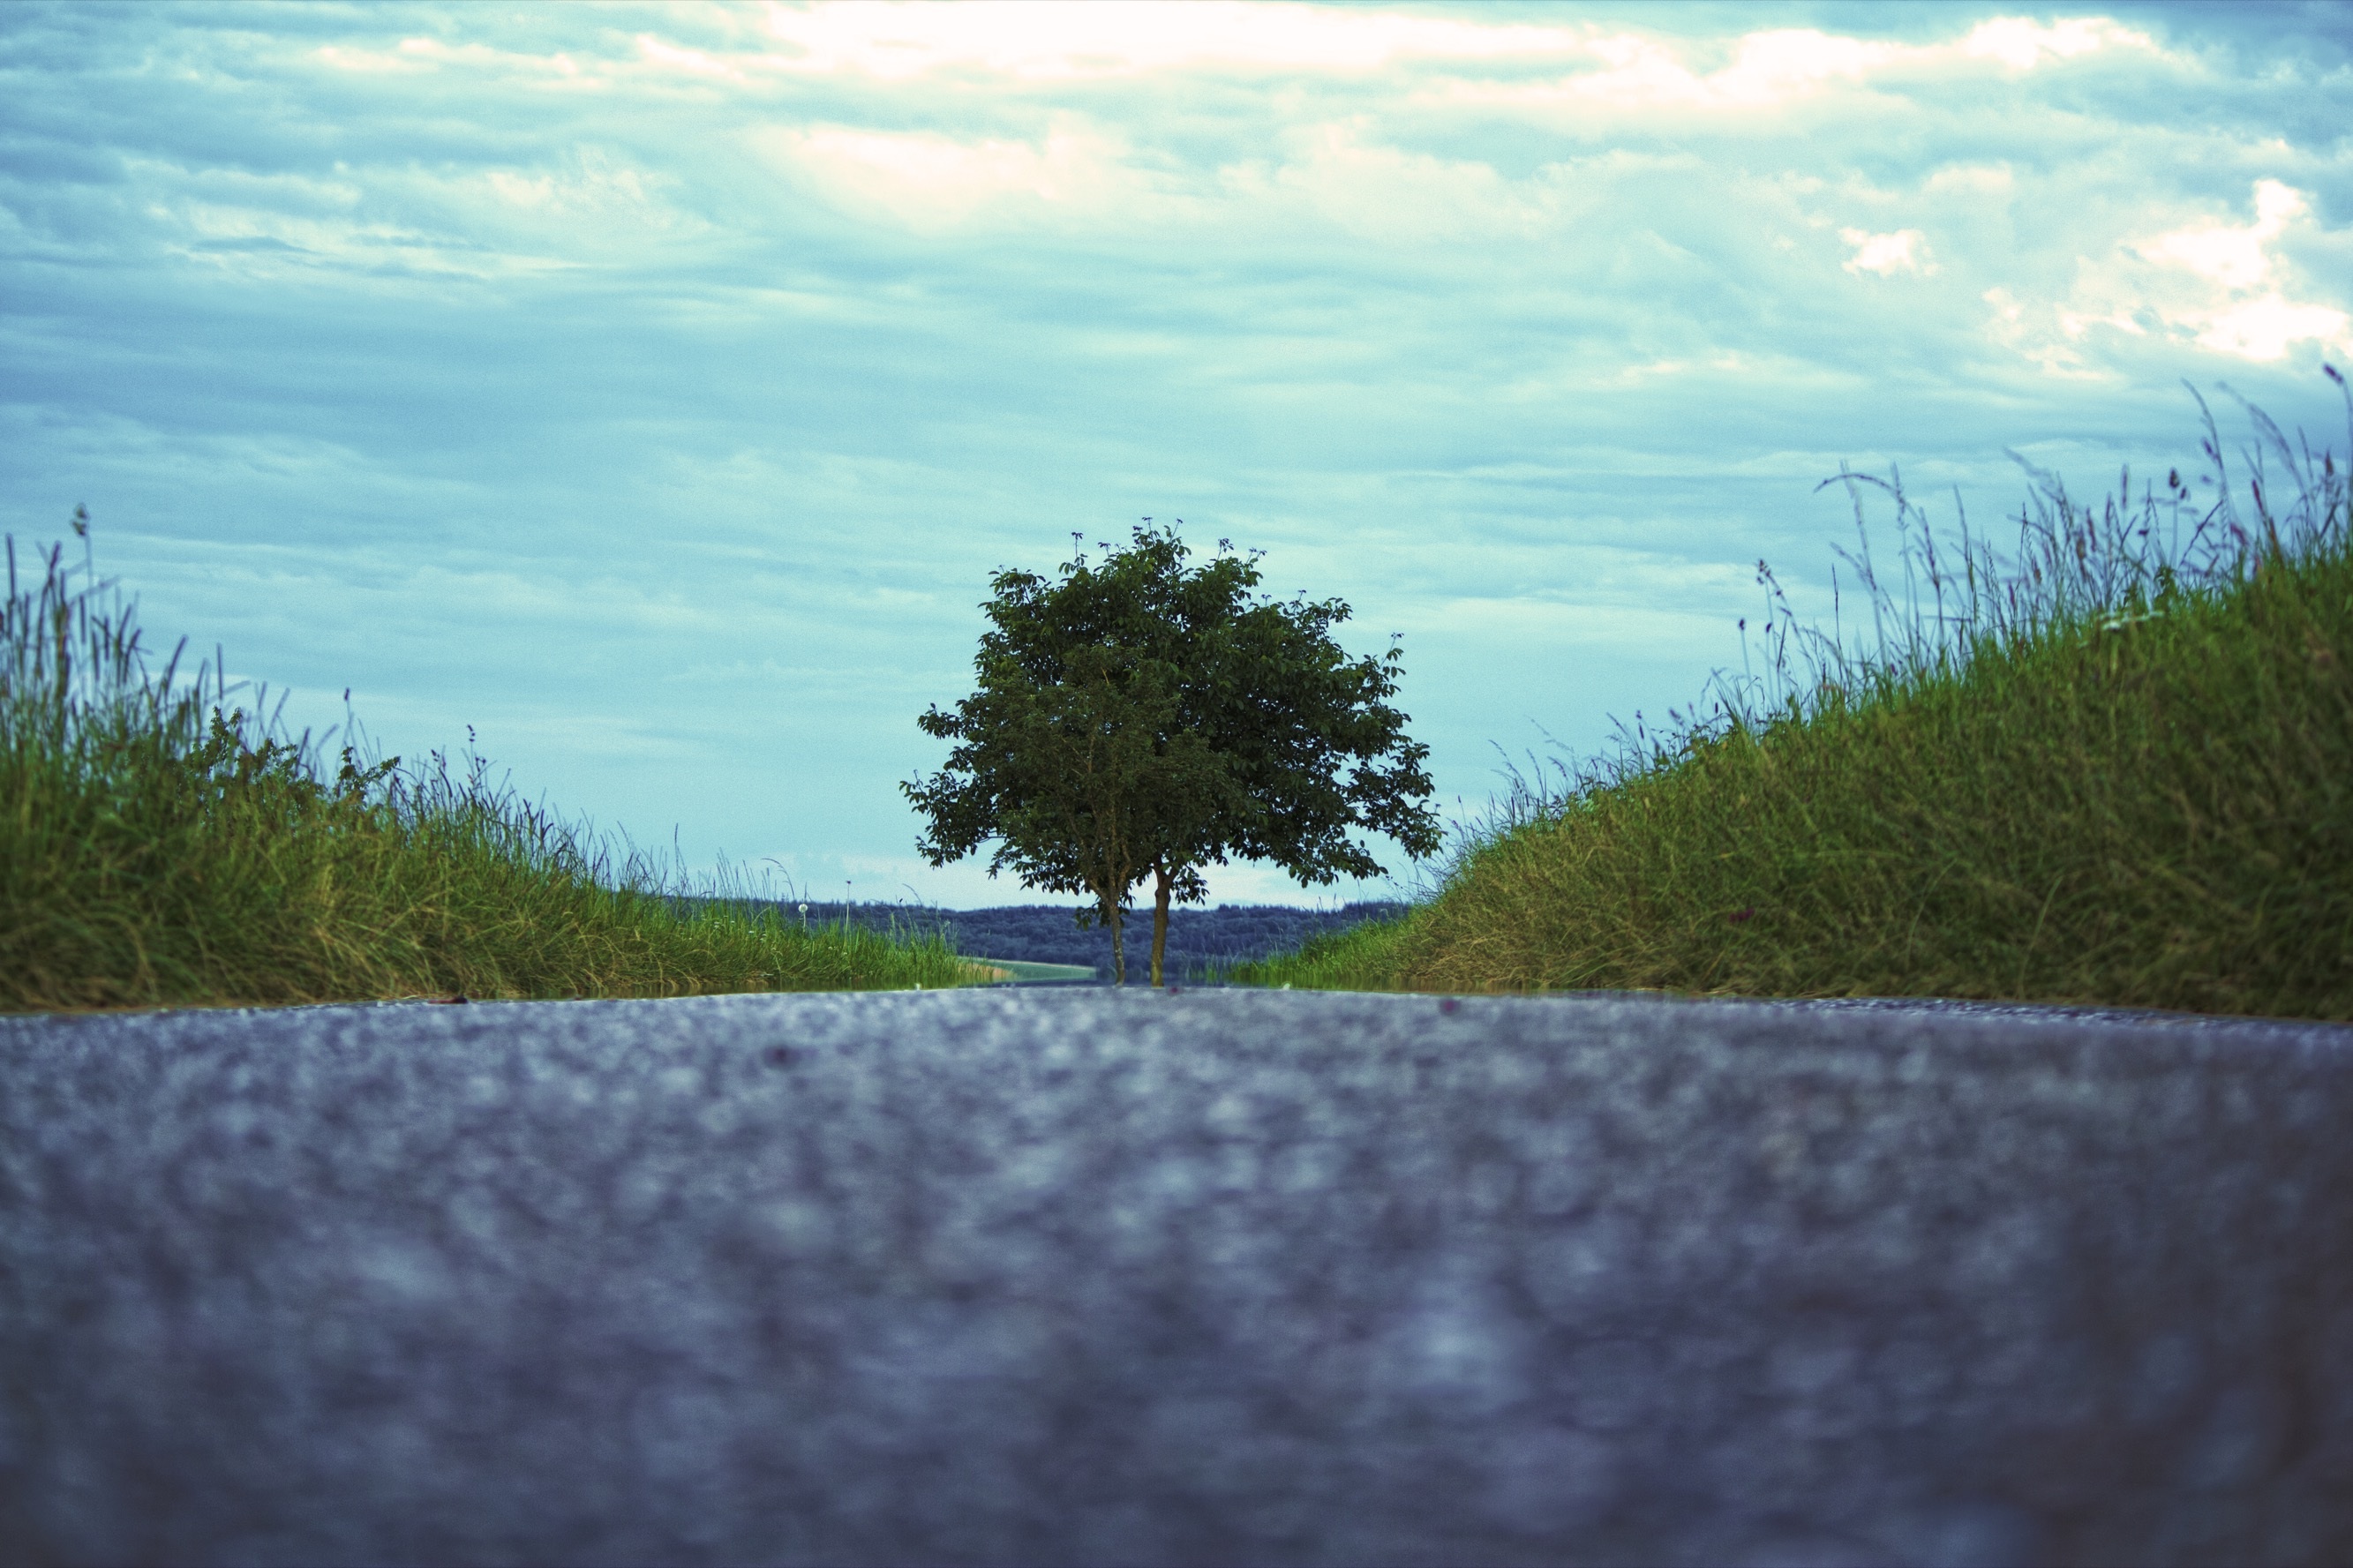
landscape, tree, water, nature, grass, horizon, mountain, cloud, plant, sky, road, field, lawn, meadow, sunlight, morning, leaf, hill, wind, atmosphere, alone, asphalt, green, direction, reflection, weather, endless, deciduous tree, hdr, clouds, loneliness, promenade, mood, away, rural area, being alone, meteorological phenomenon, woody plant